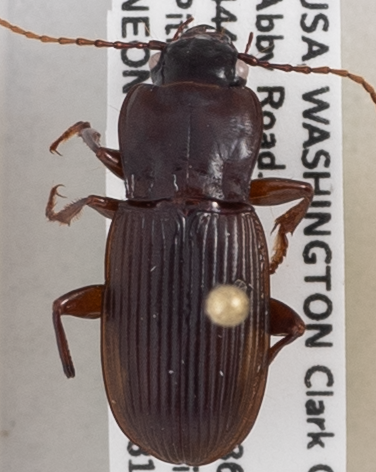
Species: Pterostichus herculaneus
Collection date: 2020-08-11
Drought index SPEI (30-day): -1.13
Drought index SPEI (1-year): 0.27
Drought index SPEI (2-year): -1.69